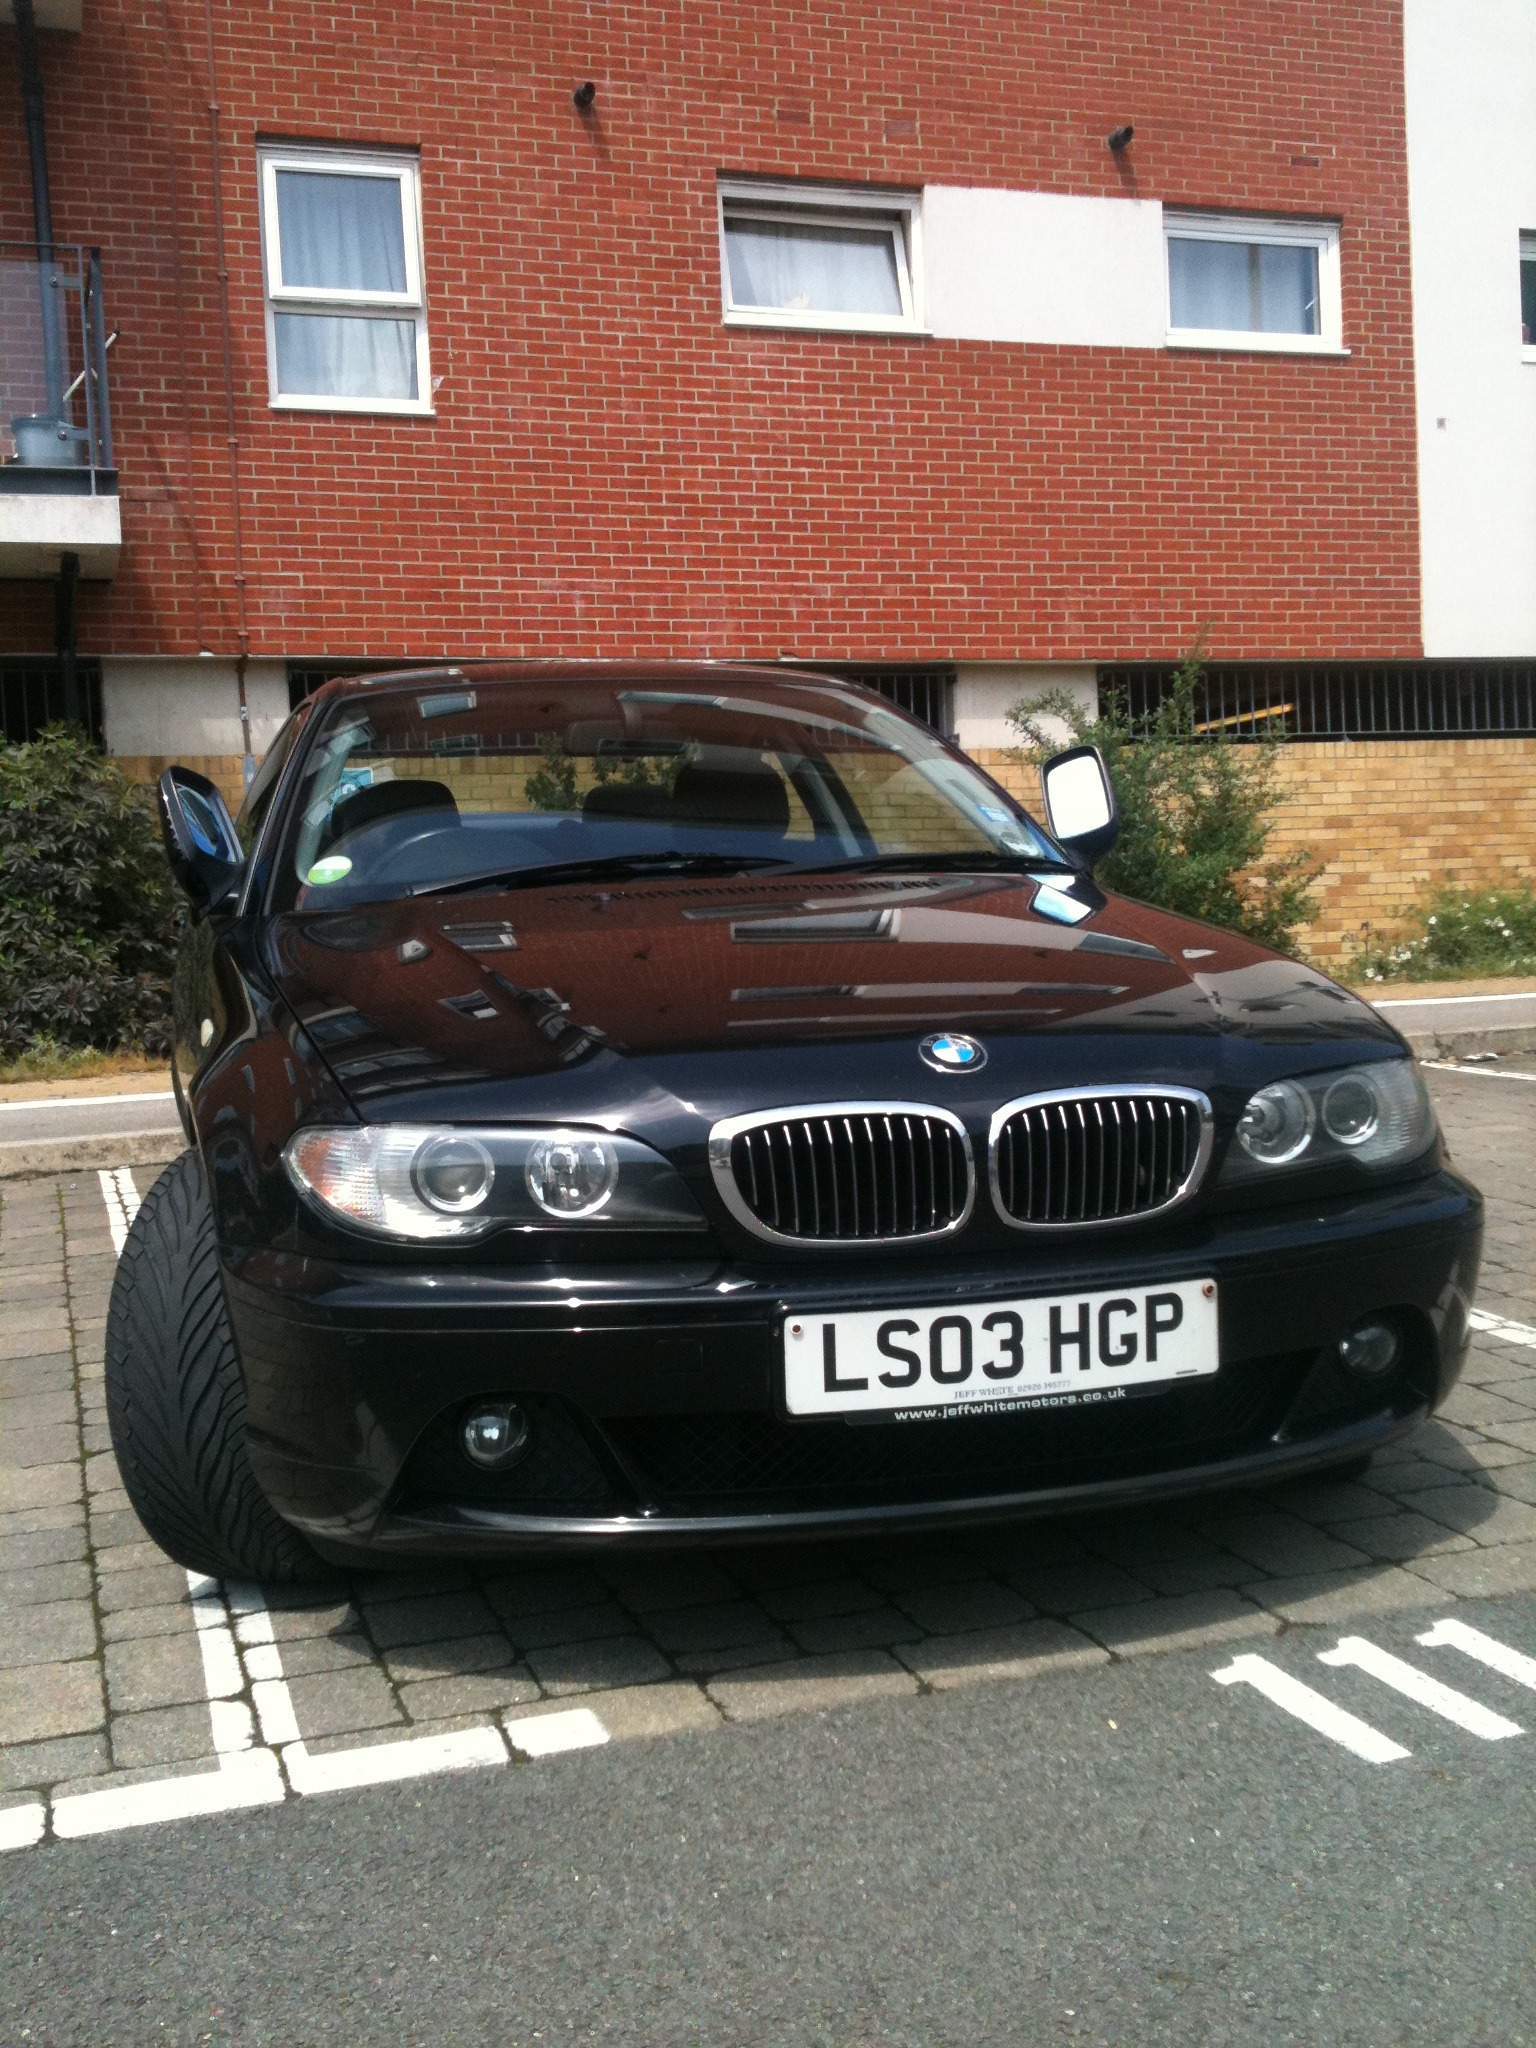
car, wheel, automobile, driving, transportation, transport, vehicle, drive, auto, automotive, sports car, bumper, automobiles, motor, sedan, bmw, convertible, land vehicle, automobile make, automotive exterior, luxury vehicle, vehicle registration plate, executive car, bmw 3 series e90, sports sedan, personal luxury car, bmw 5 series, bmw x5 e53, bmw 7 series, bmw 320, bmw hydrogen 7